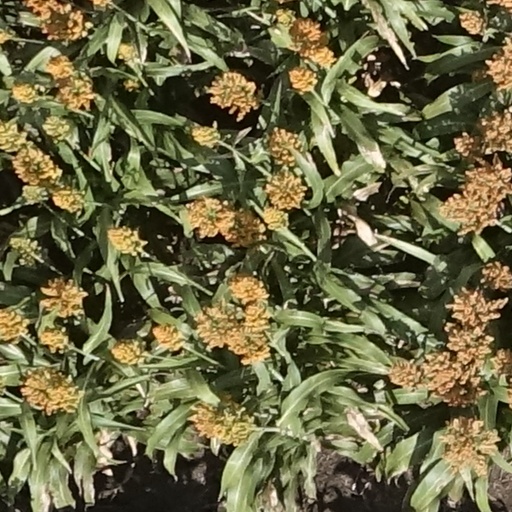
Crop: sorghum